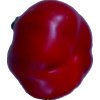
Label: red_pepper